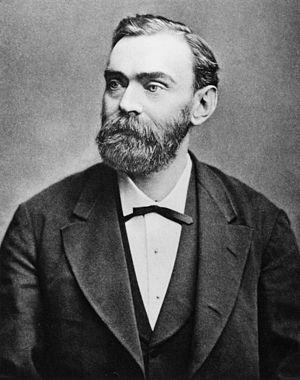
La controverse sur le nom des transfermiens ou guerre des transfermiens s'étend des années 1960 à 1997 et concerne l'attribution des noms des éléments chimiques suivant le fermium, plus particulièrement les éléments de numéros atomiques 102 à 109. Elle a impliqué des équipes de chercheurs travaillant dans trois centres différents : le Centre de recherche sur les ions lourds à Darmstadt, l'Institut unifié de recherches nucléaires à Doubna et le Laboratoire national Lawrence-Berkeley à Berkeley. Ces équipes se sont disputé les découvertes de ces éléments et ainsi le droit de les nommer. L'Union internationale de chimie pure et appliquée et l'Union internationale de physique pure et appliquée tentèrent de résoudre la controverse autour des éléments 104 et 105 dès 1974 à l'aide d'une commission ad hoc, sans succès. Les deux institutions créèrent le Transfermium Working Group en 1986 pour attribuer les découvertes des transfermiens et, in fine, leur donner un nom. Les résultats du TWG furent utilisés, accompagnés des suggestions des équipes impliquées, pour établir les recommandations de l'UICPA de 1994. Ces dernières assignèrent un nom officiel à chacun des éléments 101 à 109.